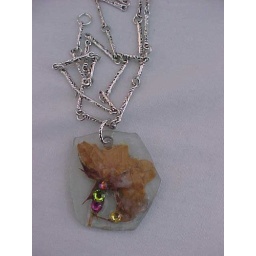
A dried pressed flower (tea roses) sealed on vintage sea glass and accented w/swarovski crystals-A must see in person!